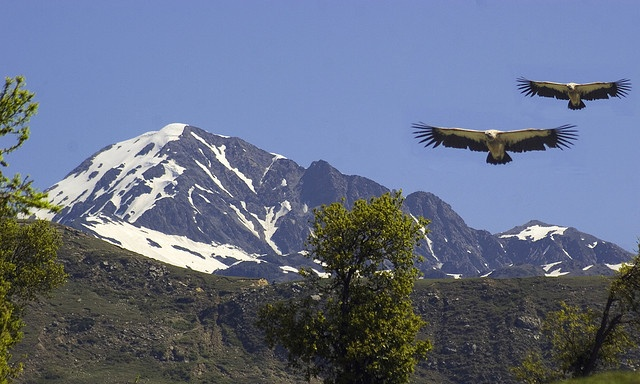
Two hawks flying near a snow covered mountain.
A pair of birds are flying through the trees
A mountain view with two birds flying overhead
Two birds flying over trees with a mountain in the background.
Majestic mountain with some snow on it, birds flying, some brush.